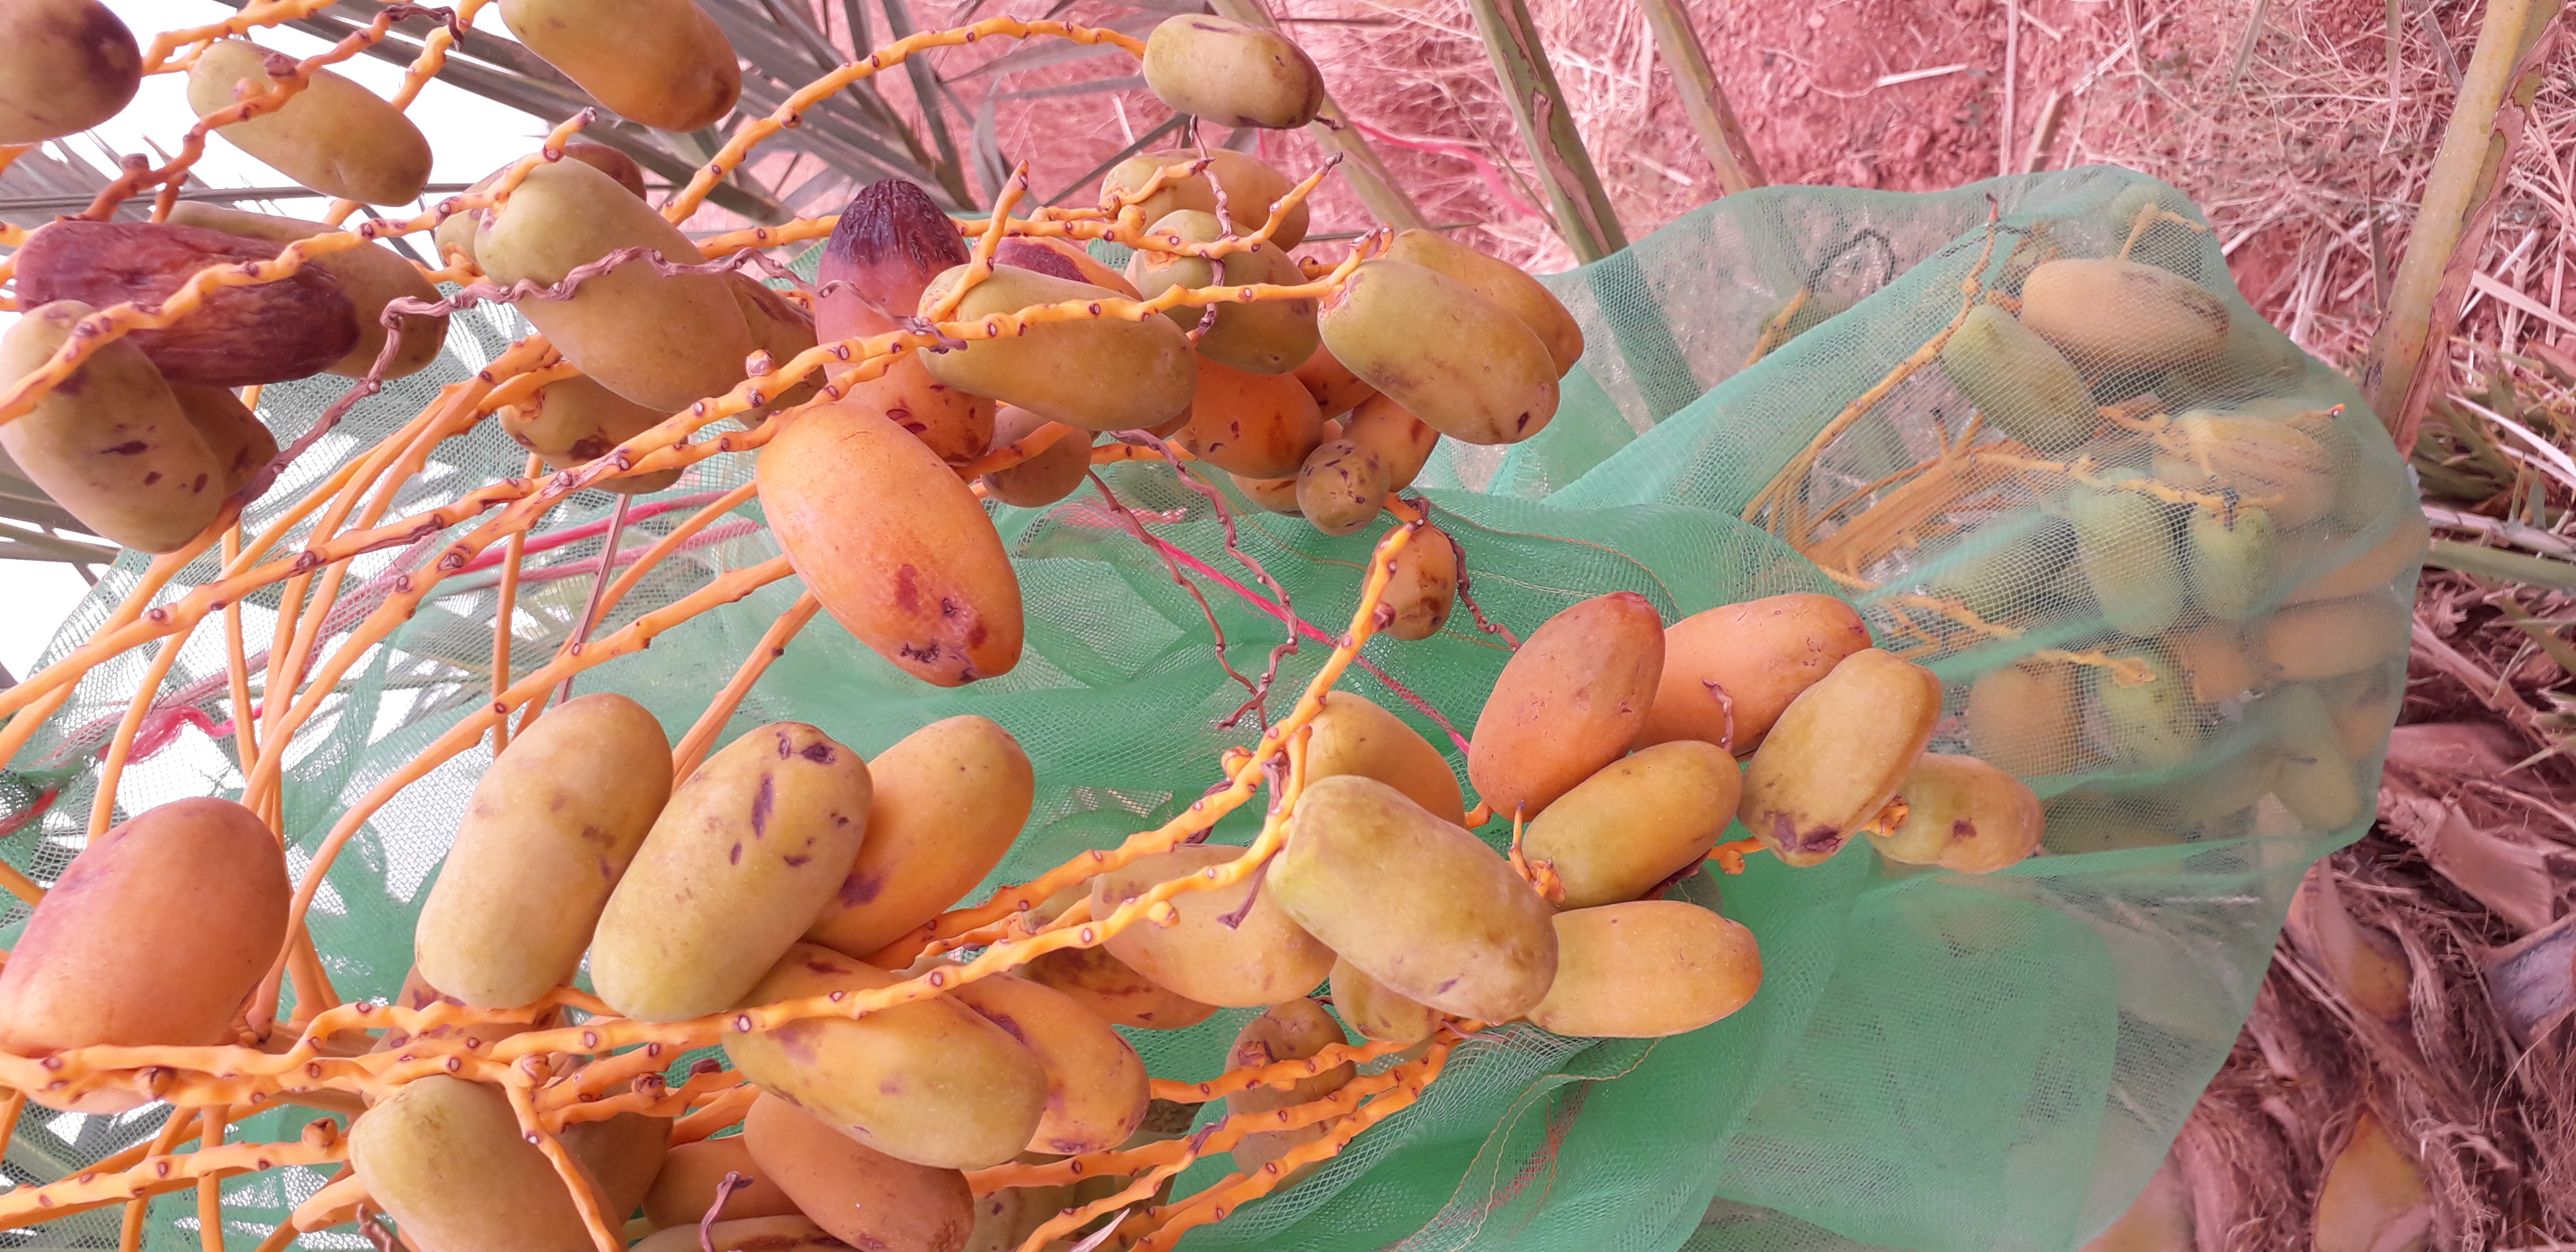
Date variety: Boumajhoul